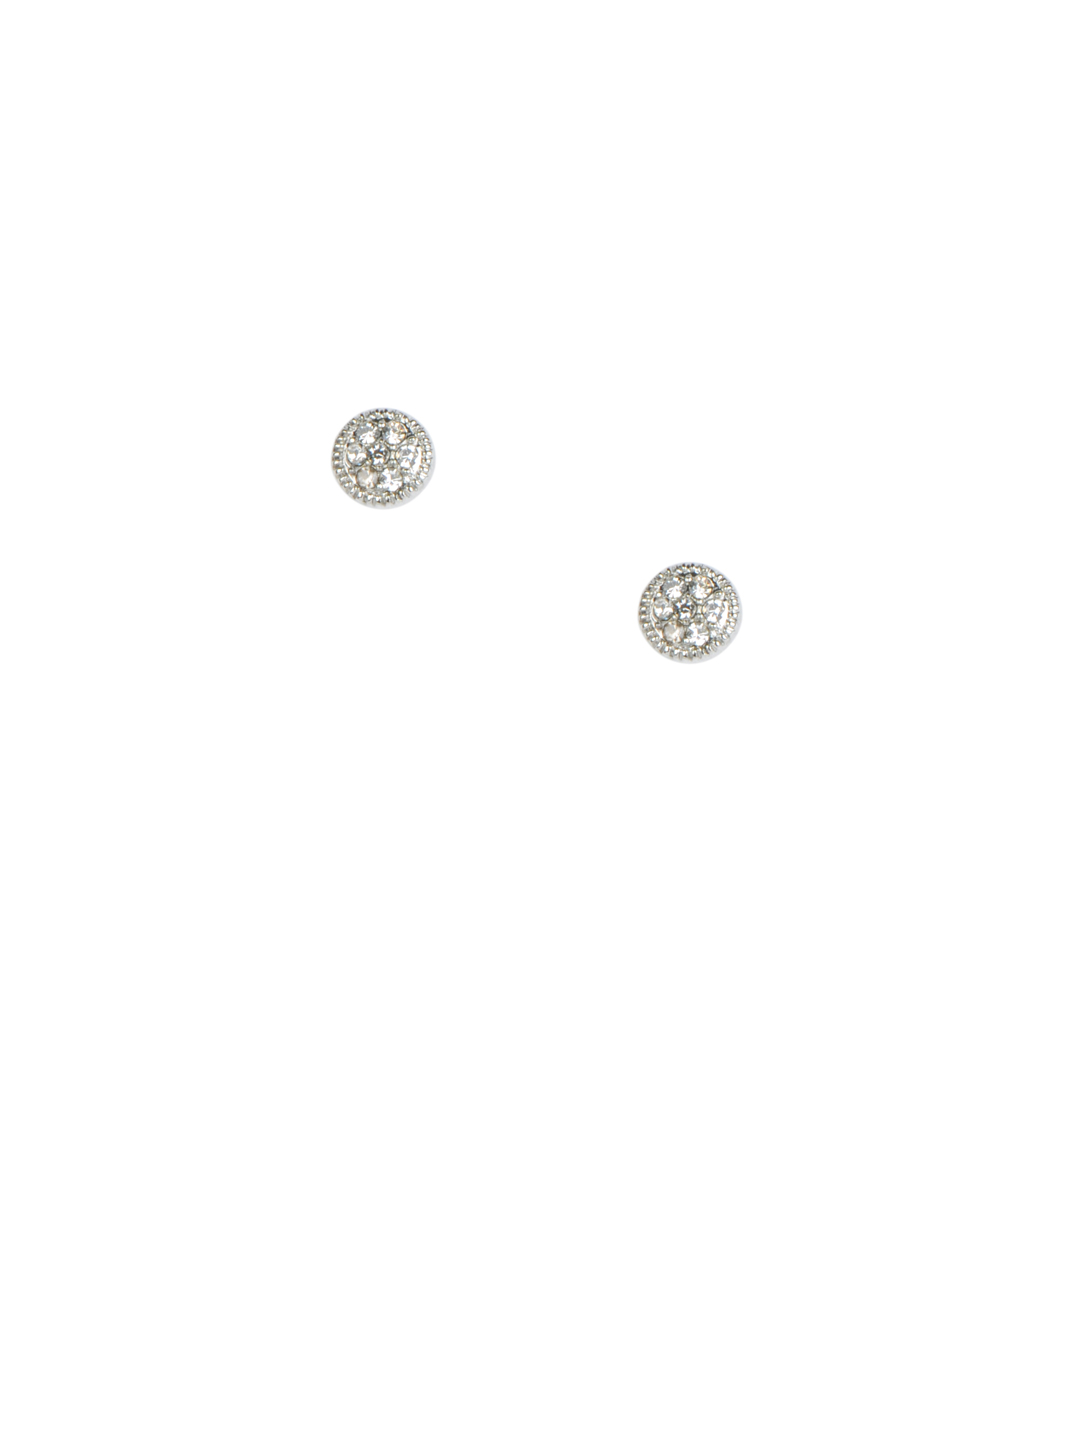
ToniQ Women Silver Earrings
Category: Accessories / Jewellery / Earrings
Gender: Women
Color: Silver
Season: Winter 2016
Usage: Casual